The Greater Glory

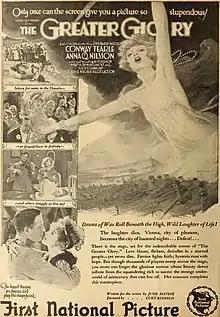
Advertisement

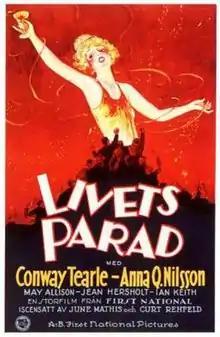
Swedish film poster

The Greater Glory is a 1926 American silent drama film directed by Curt Rehfeld. The film starred Conway Tearle and Boris Karloff. "The Greater Glory" is sometimes listed as "The Viennese Medley", the title of Edith O'Shaughnessy's novel of which the film is based.